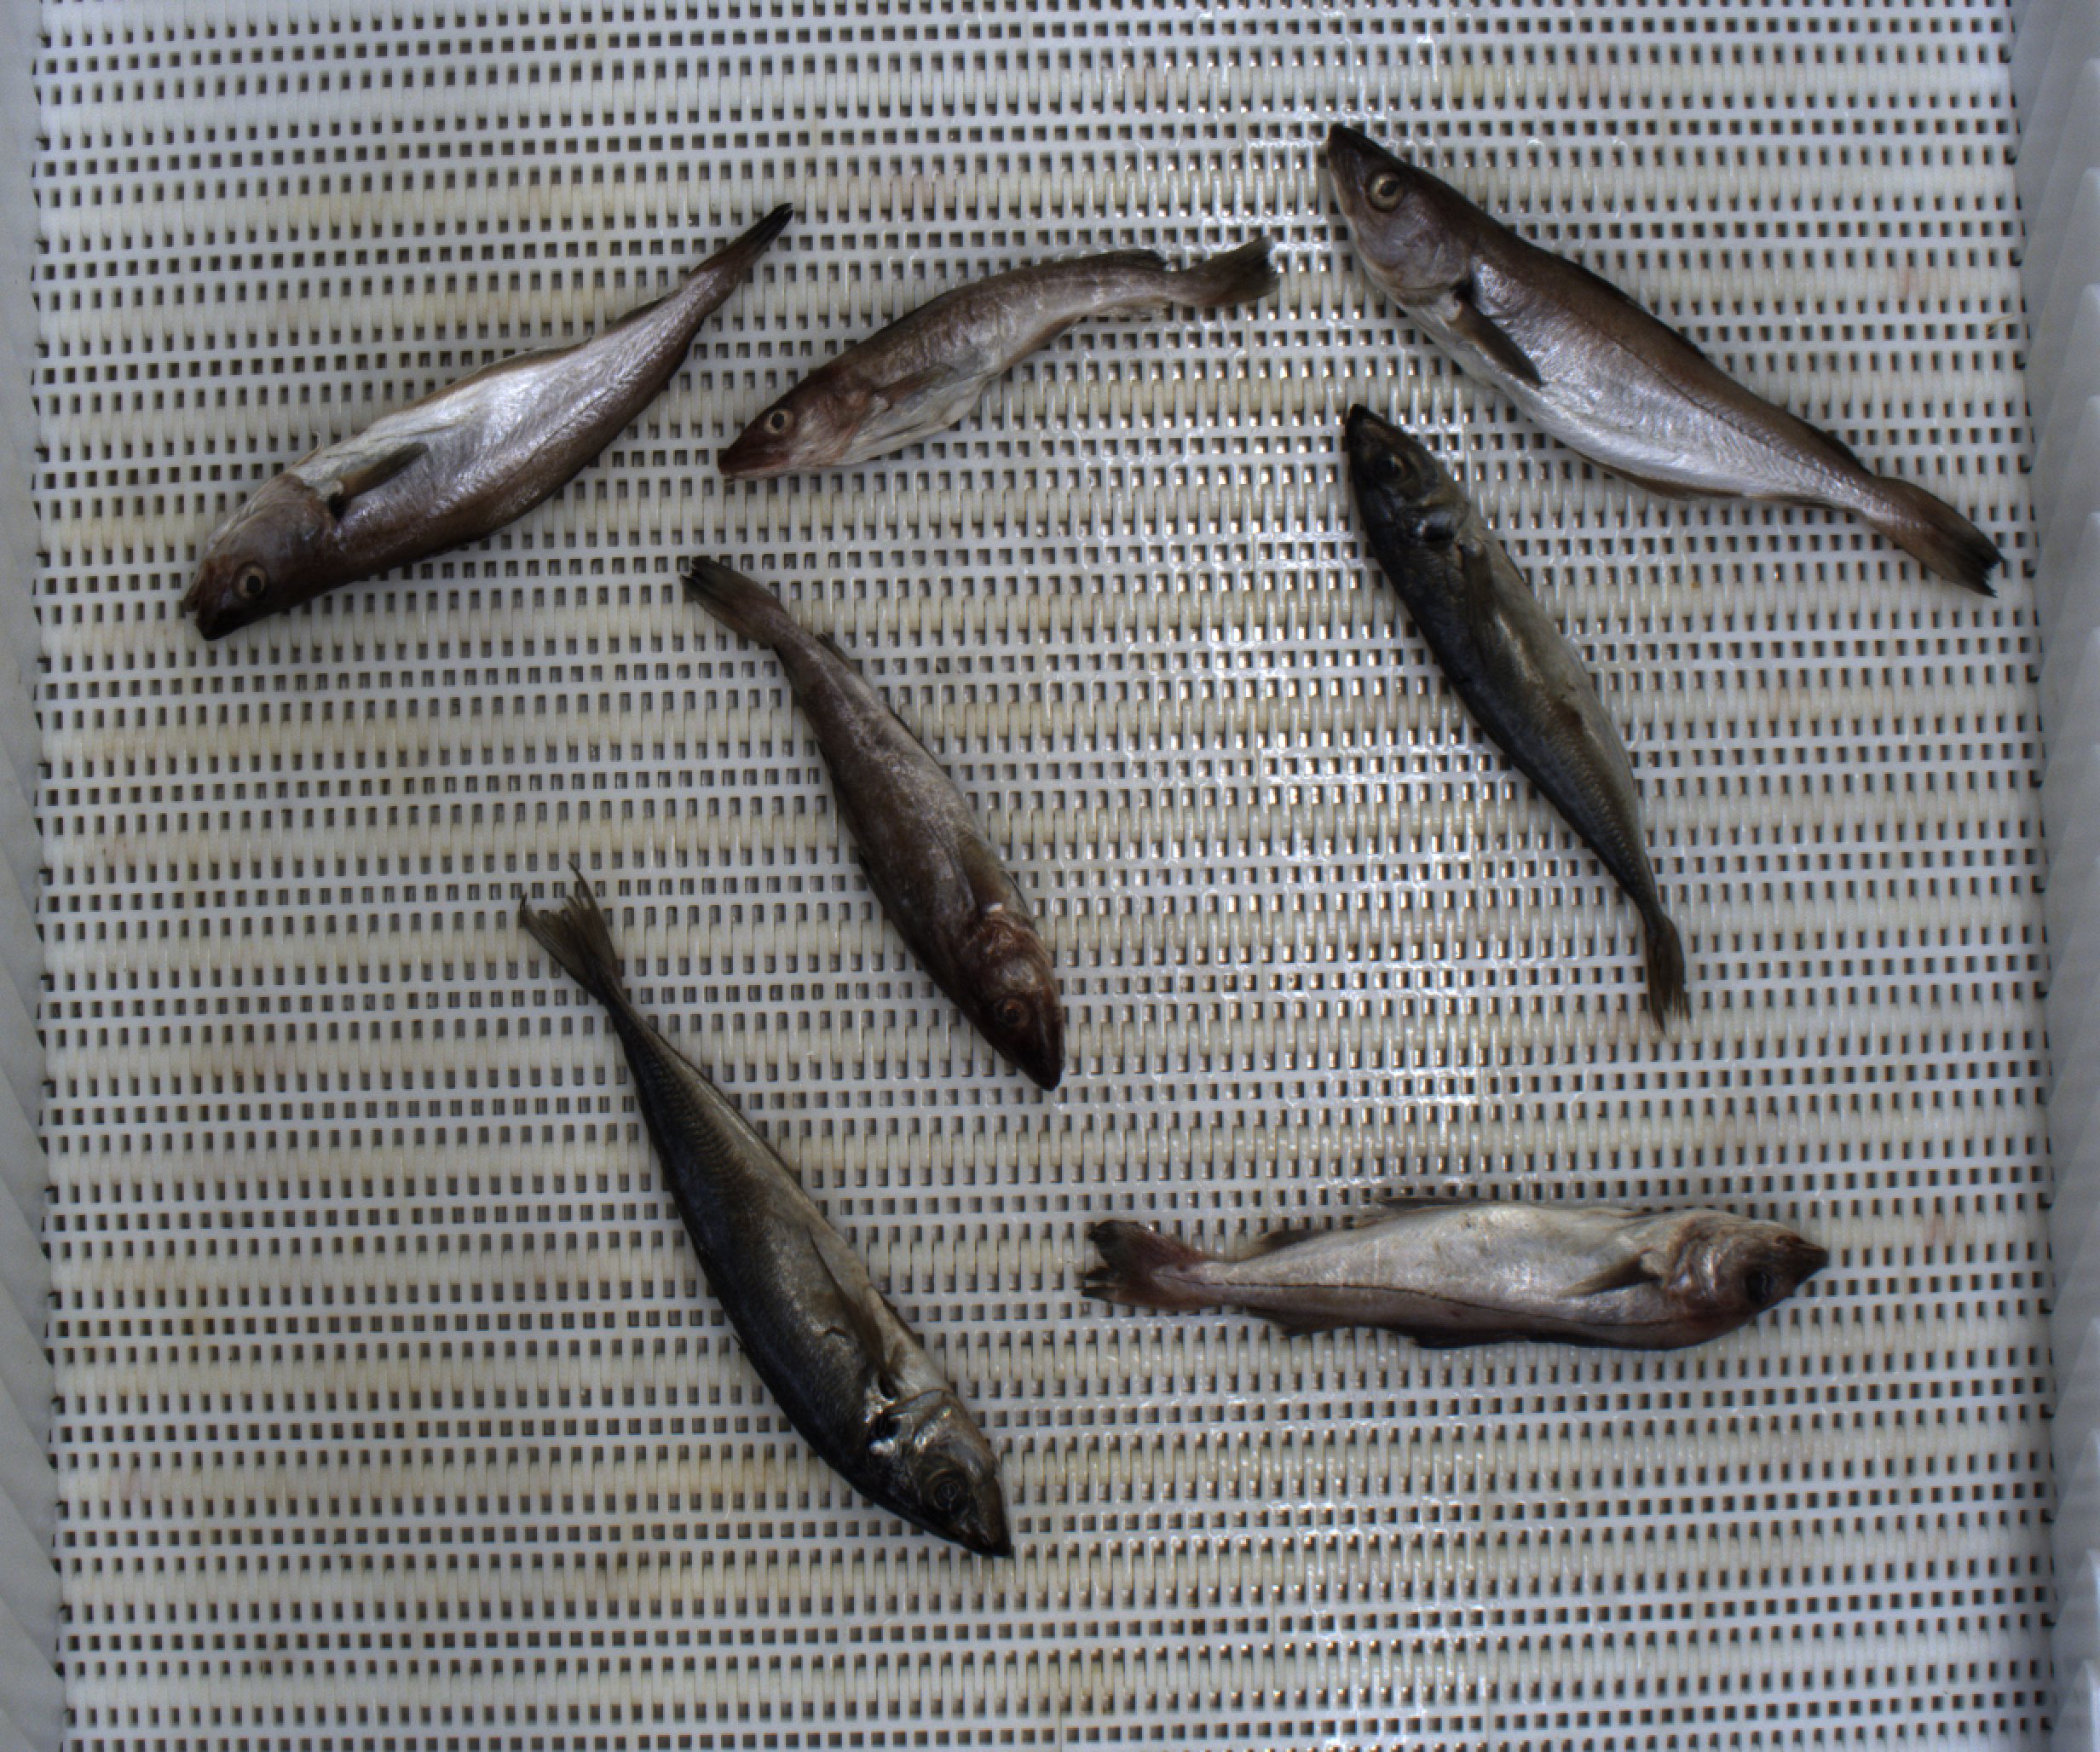
Total fish: 7
Cod: 2
Haddock: 1
Whiting: 2
Hake: 0
Horse mackerel: 2
Saithe: 0
Other: 0